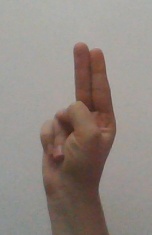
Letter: taa